Mustapha Khaznadar

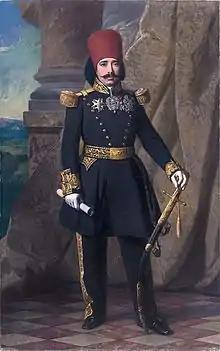
A portrait of Mustapha Khaznadar in 1846 by Charles-Philippe Larivière.

Mustapha Khaznadar (1817–1878), born as Georgios Halkias Stravelakis was a Tunisian politician who served as Prime Minister of the Beylik of Tunis from 1855 to 1873. He was one of the most influential people in modern Tunisian history.